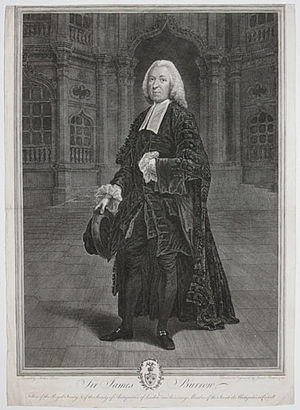
Liste over Præsidenter i Royal Society / Præsidenter af Royal Society
Præsidenterne i Royal Society er de valgte direktører for Royal Society i London, som er formand for møderne i Rooal Society's råd.